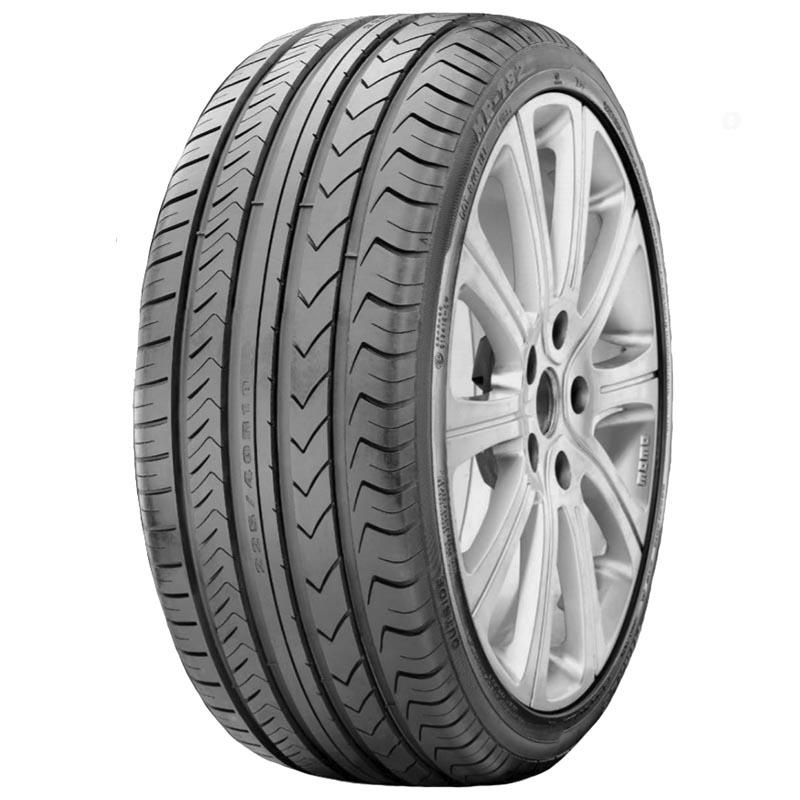
MIRAGE MR182 XL 245/35 R19 93W  TL
Brand: Mirage
Category: Sporting Goods > Outdoor Recreation > Hunting & Shooting > Paintball